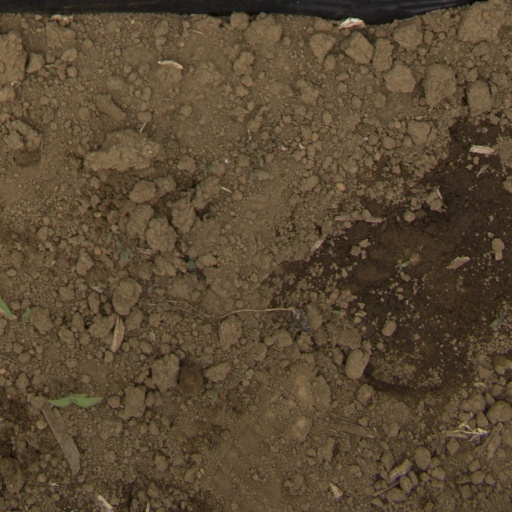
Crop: Jerusalem artichoke